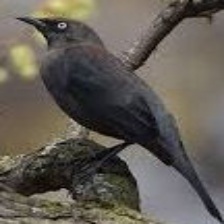
Species: BREWERS BLACKBIRD
Scientific name: EUPHAGUS CYANOCEPHALUS